Paku Alam IX

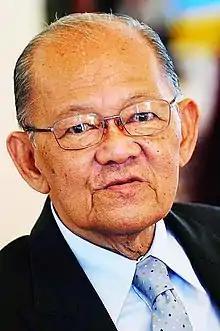
Paku Alam IX in 2010

KGPAA Paku Alam IX (7 May 1938 – 21 November 2015) was the Duke of Pakualaman, in central Java, Indonesia. His court name before he became "Paku Alam IX" was "Bendara Raden Mas Ambarkusumo". He succeeded as "Paku Alam" upon the death of the last ruler, his father Paku Alam VIII, on 11 September 1998, and was formally installed as "Kanjeng Gusti Pangeran Adipati Arya Paku Alam IX" on 26 May 1999.